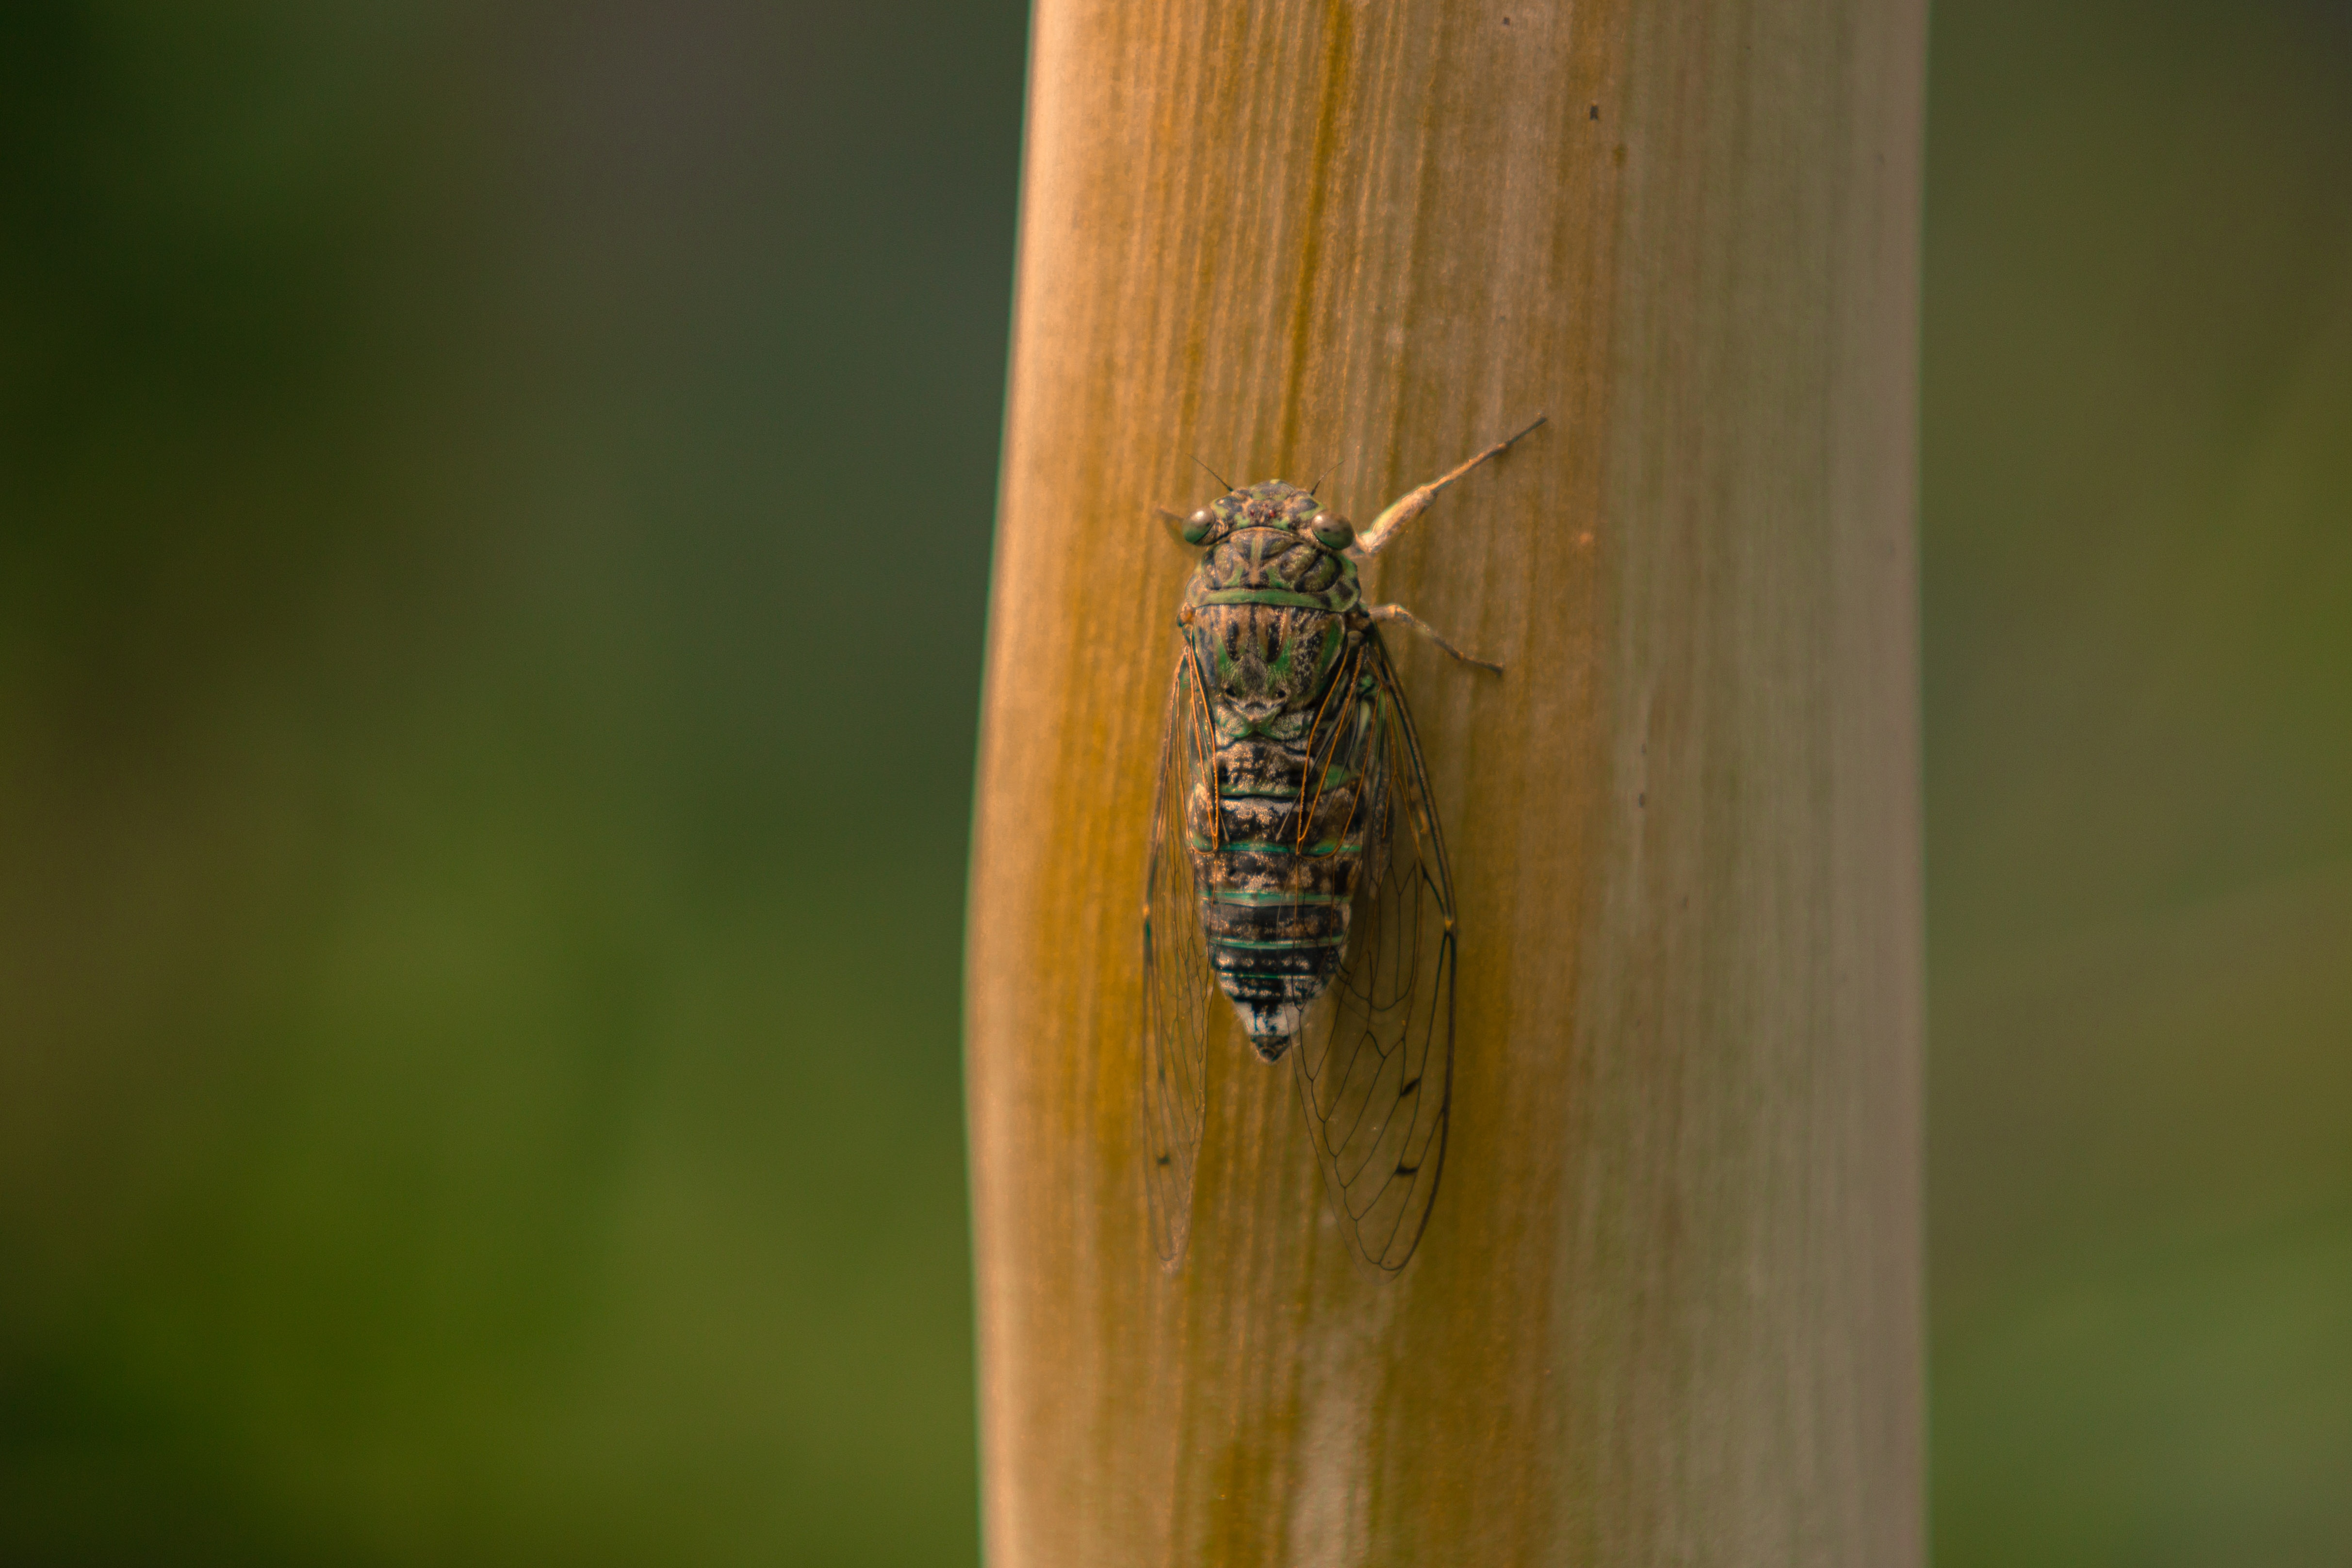
summer, insect, fauna, invertebrate, close up, macro photography, arthropod, cicada, plant stem, true bugs